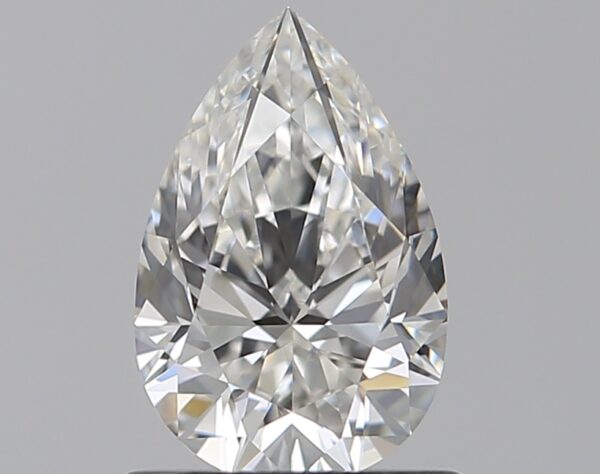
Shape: pear
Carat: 0.7
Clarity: VVS2
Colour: G
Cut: EX
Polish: EX
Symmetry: VG
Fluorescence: M
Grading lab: GIA
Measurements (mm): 7.52 x 4.94 x 3.11